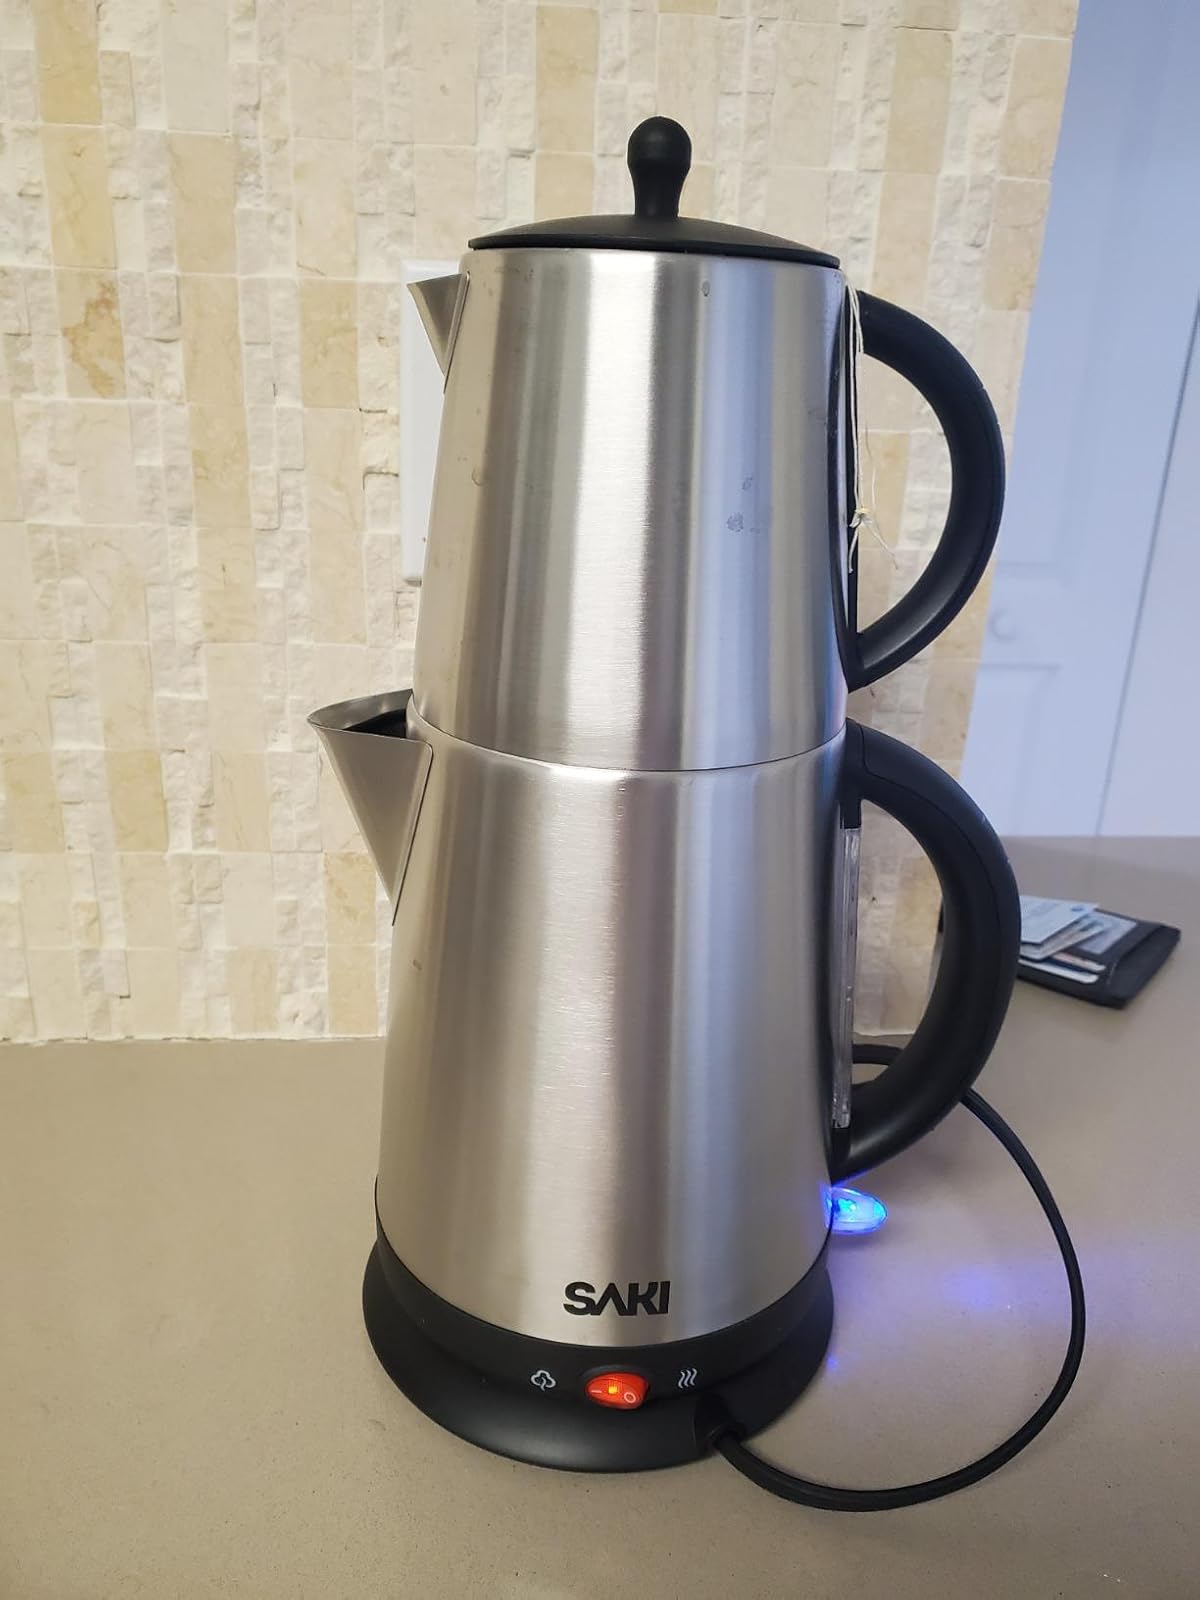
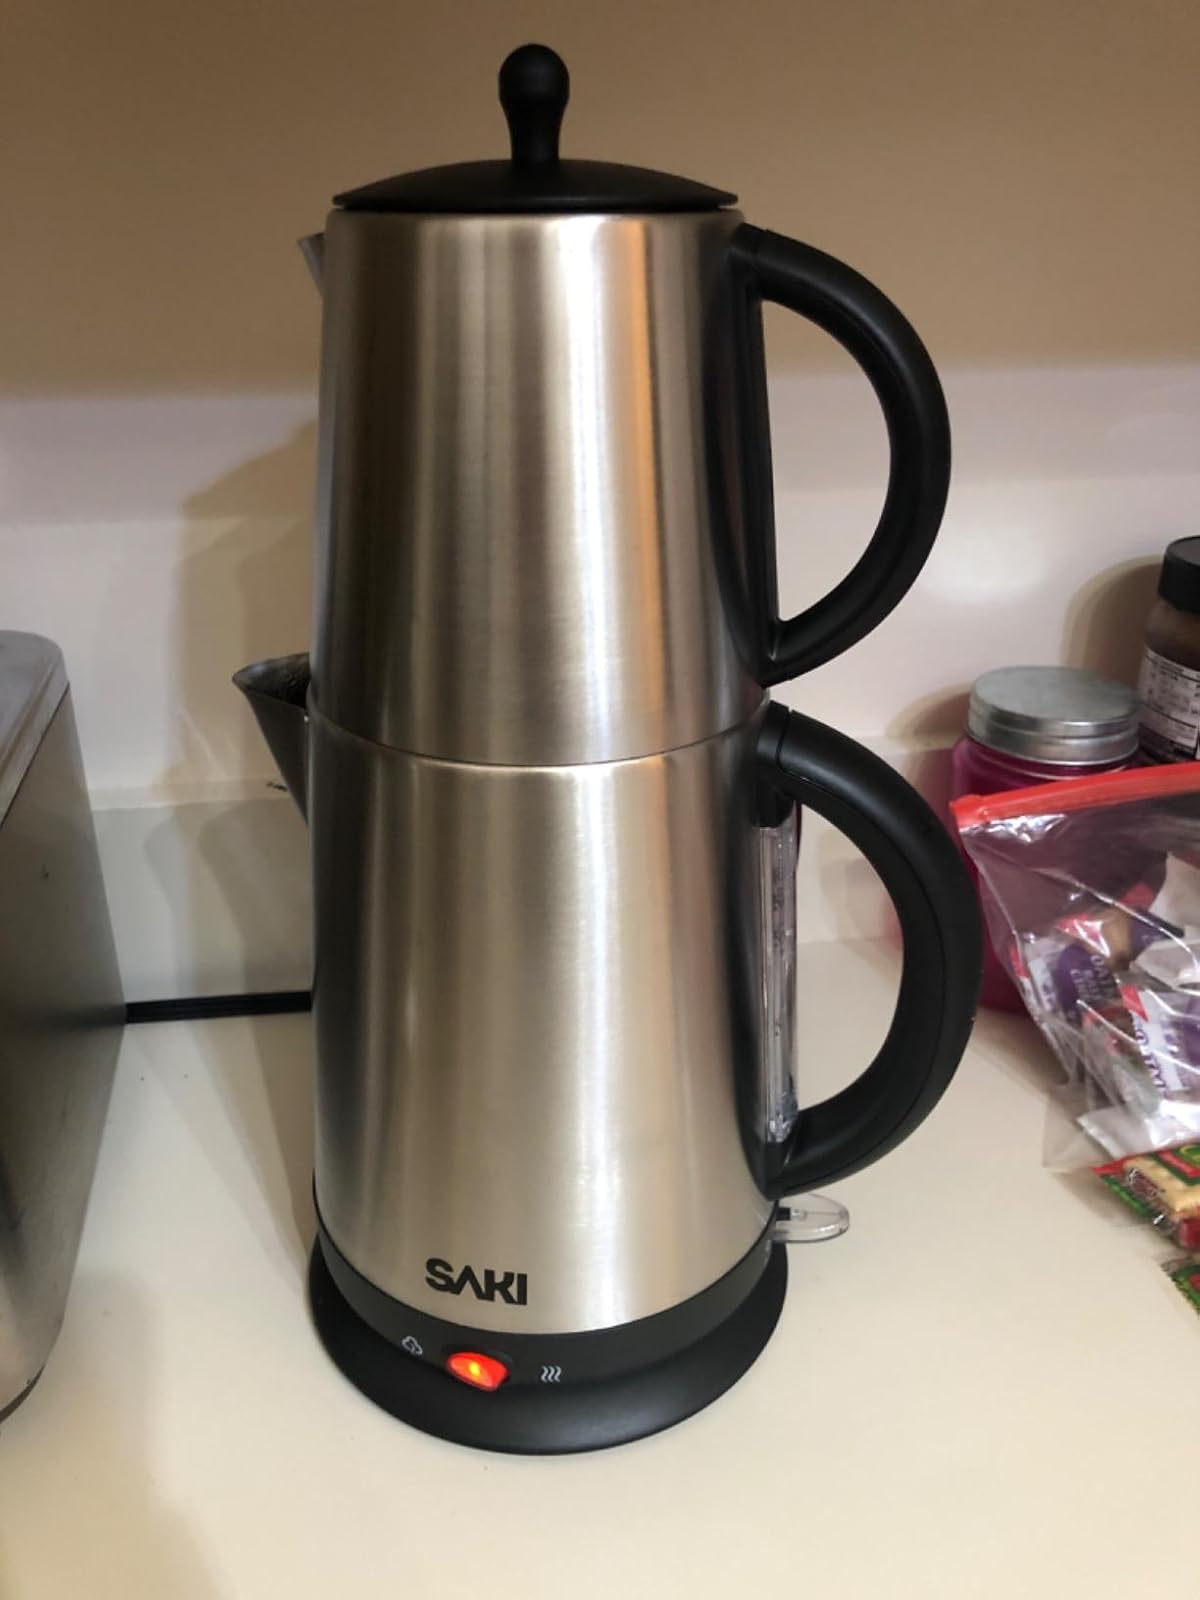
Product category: items_kettle
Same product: yes